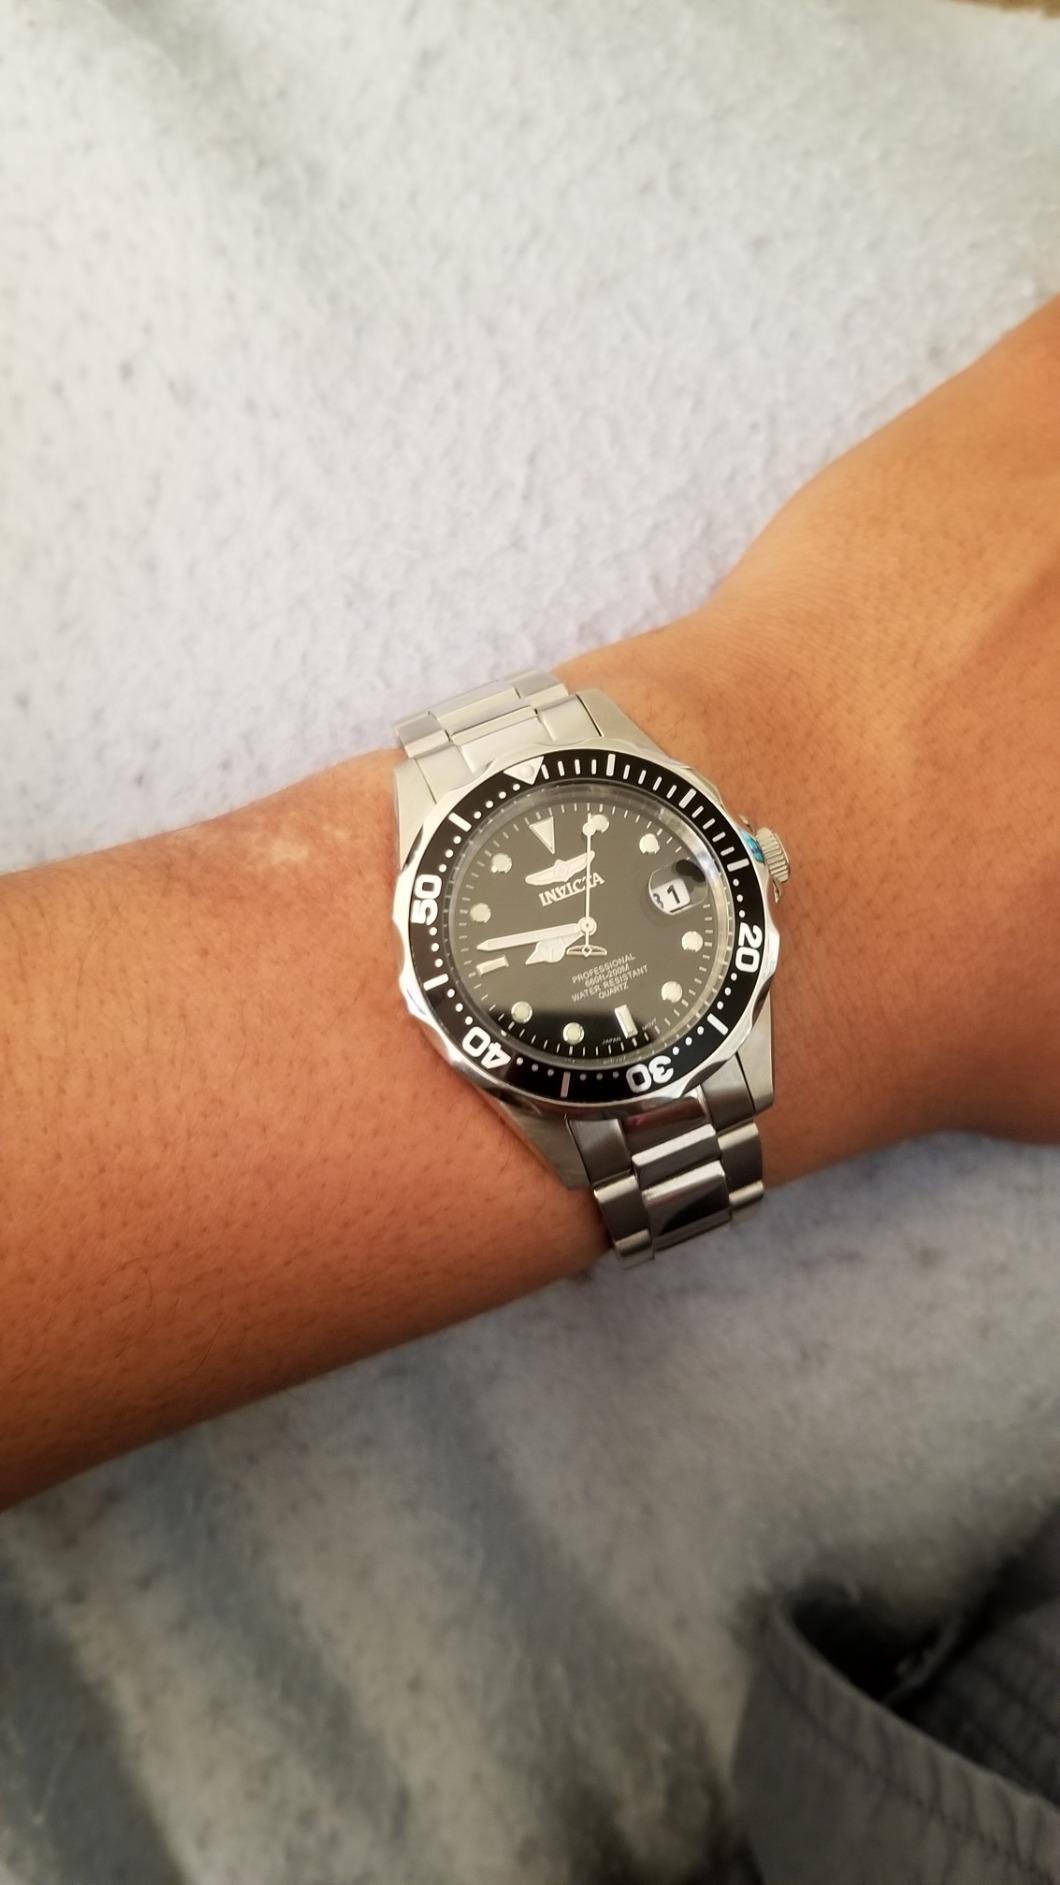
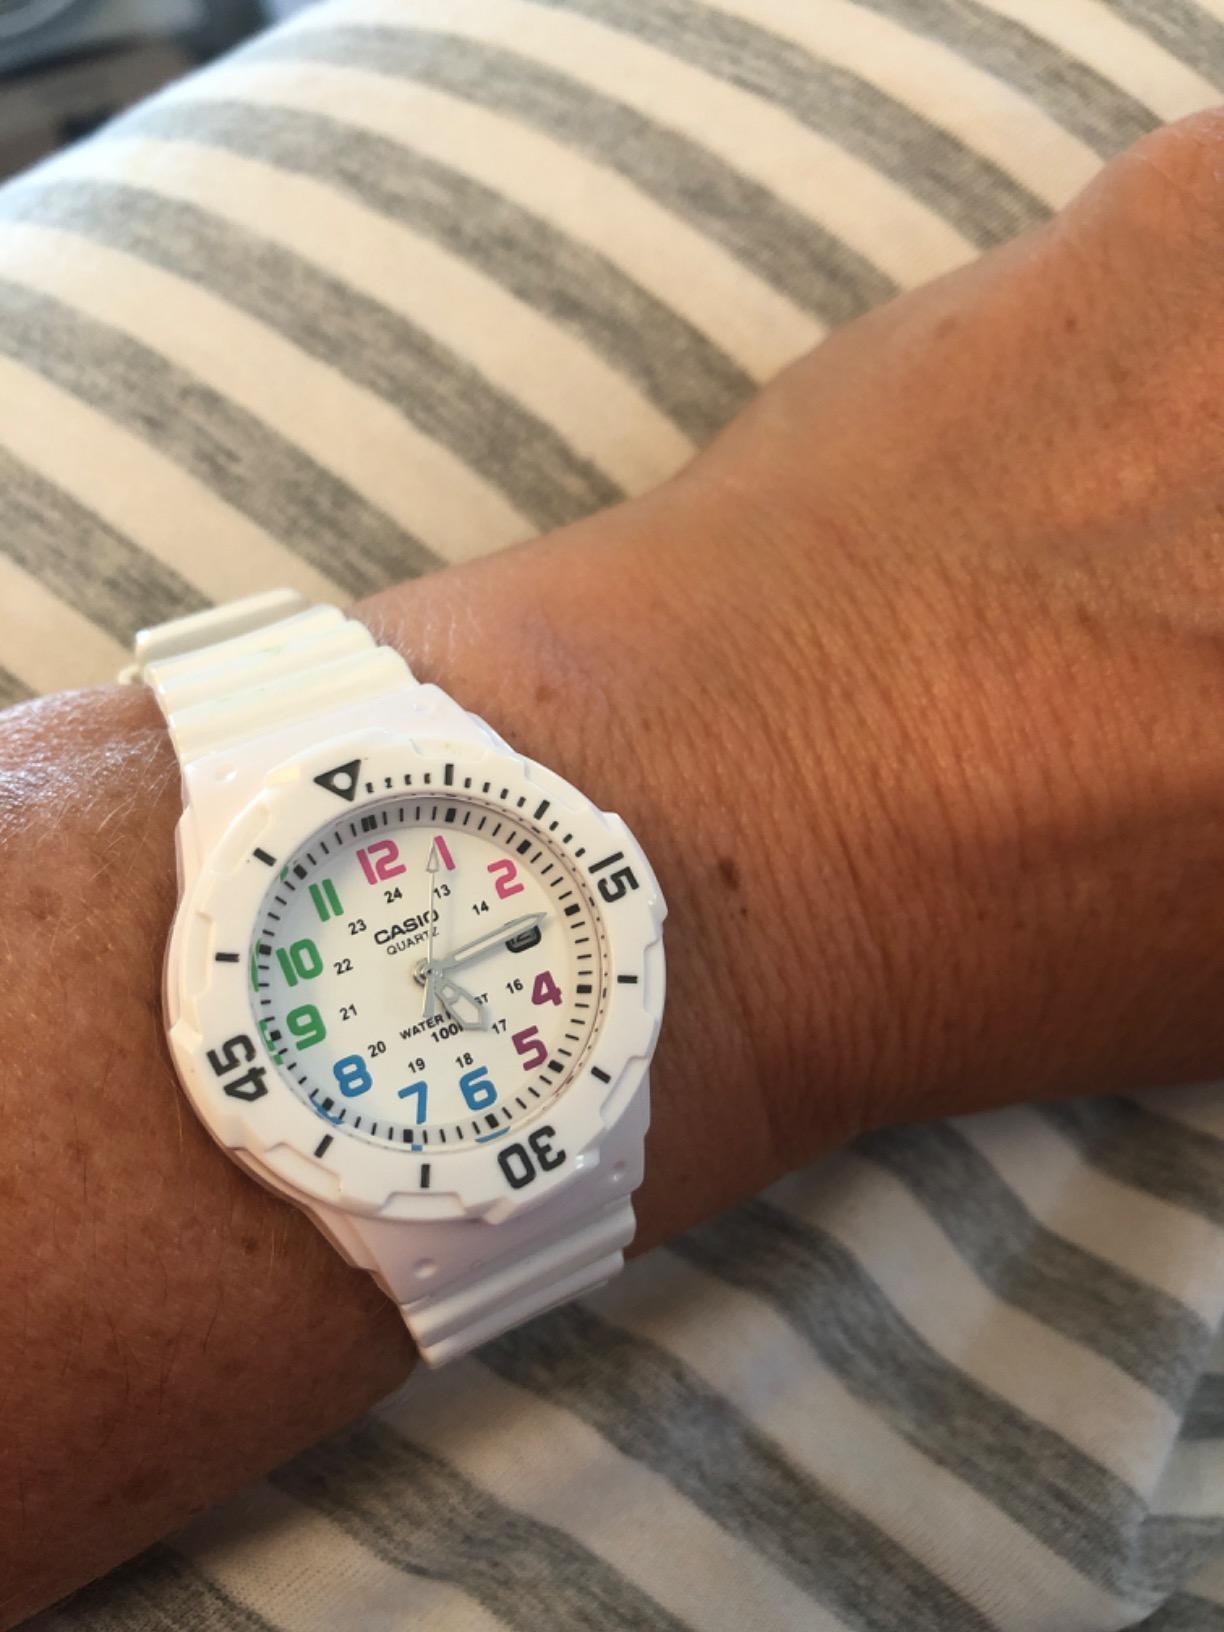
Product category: accessories_watch
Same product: no